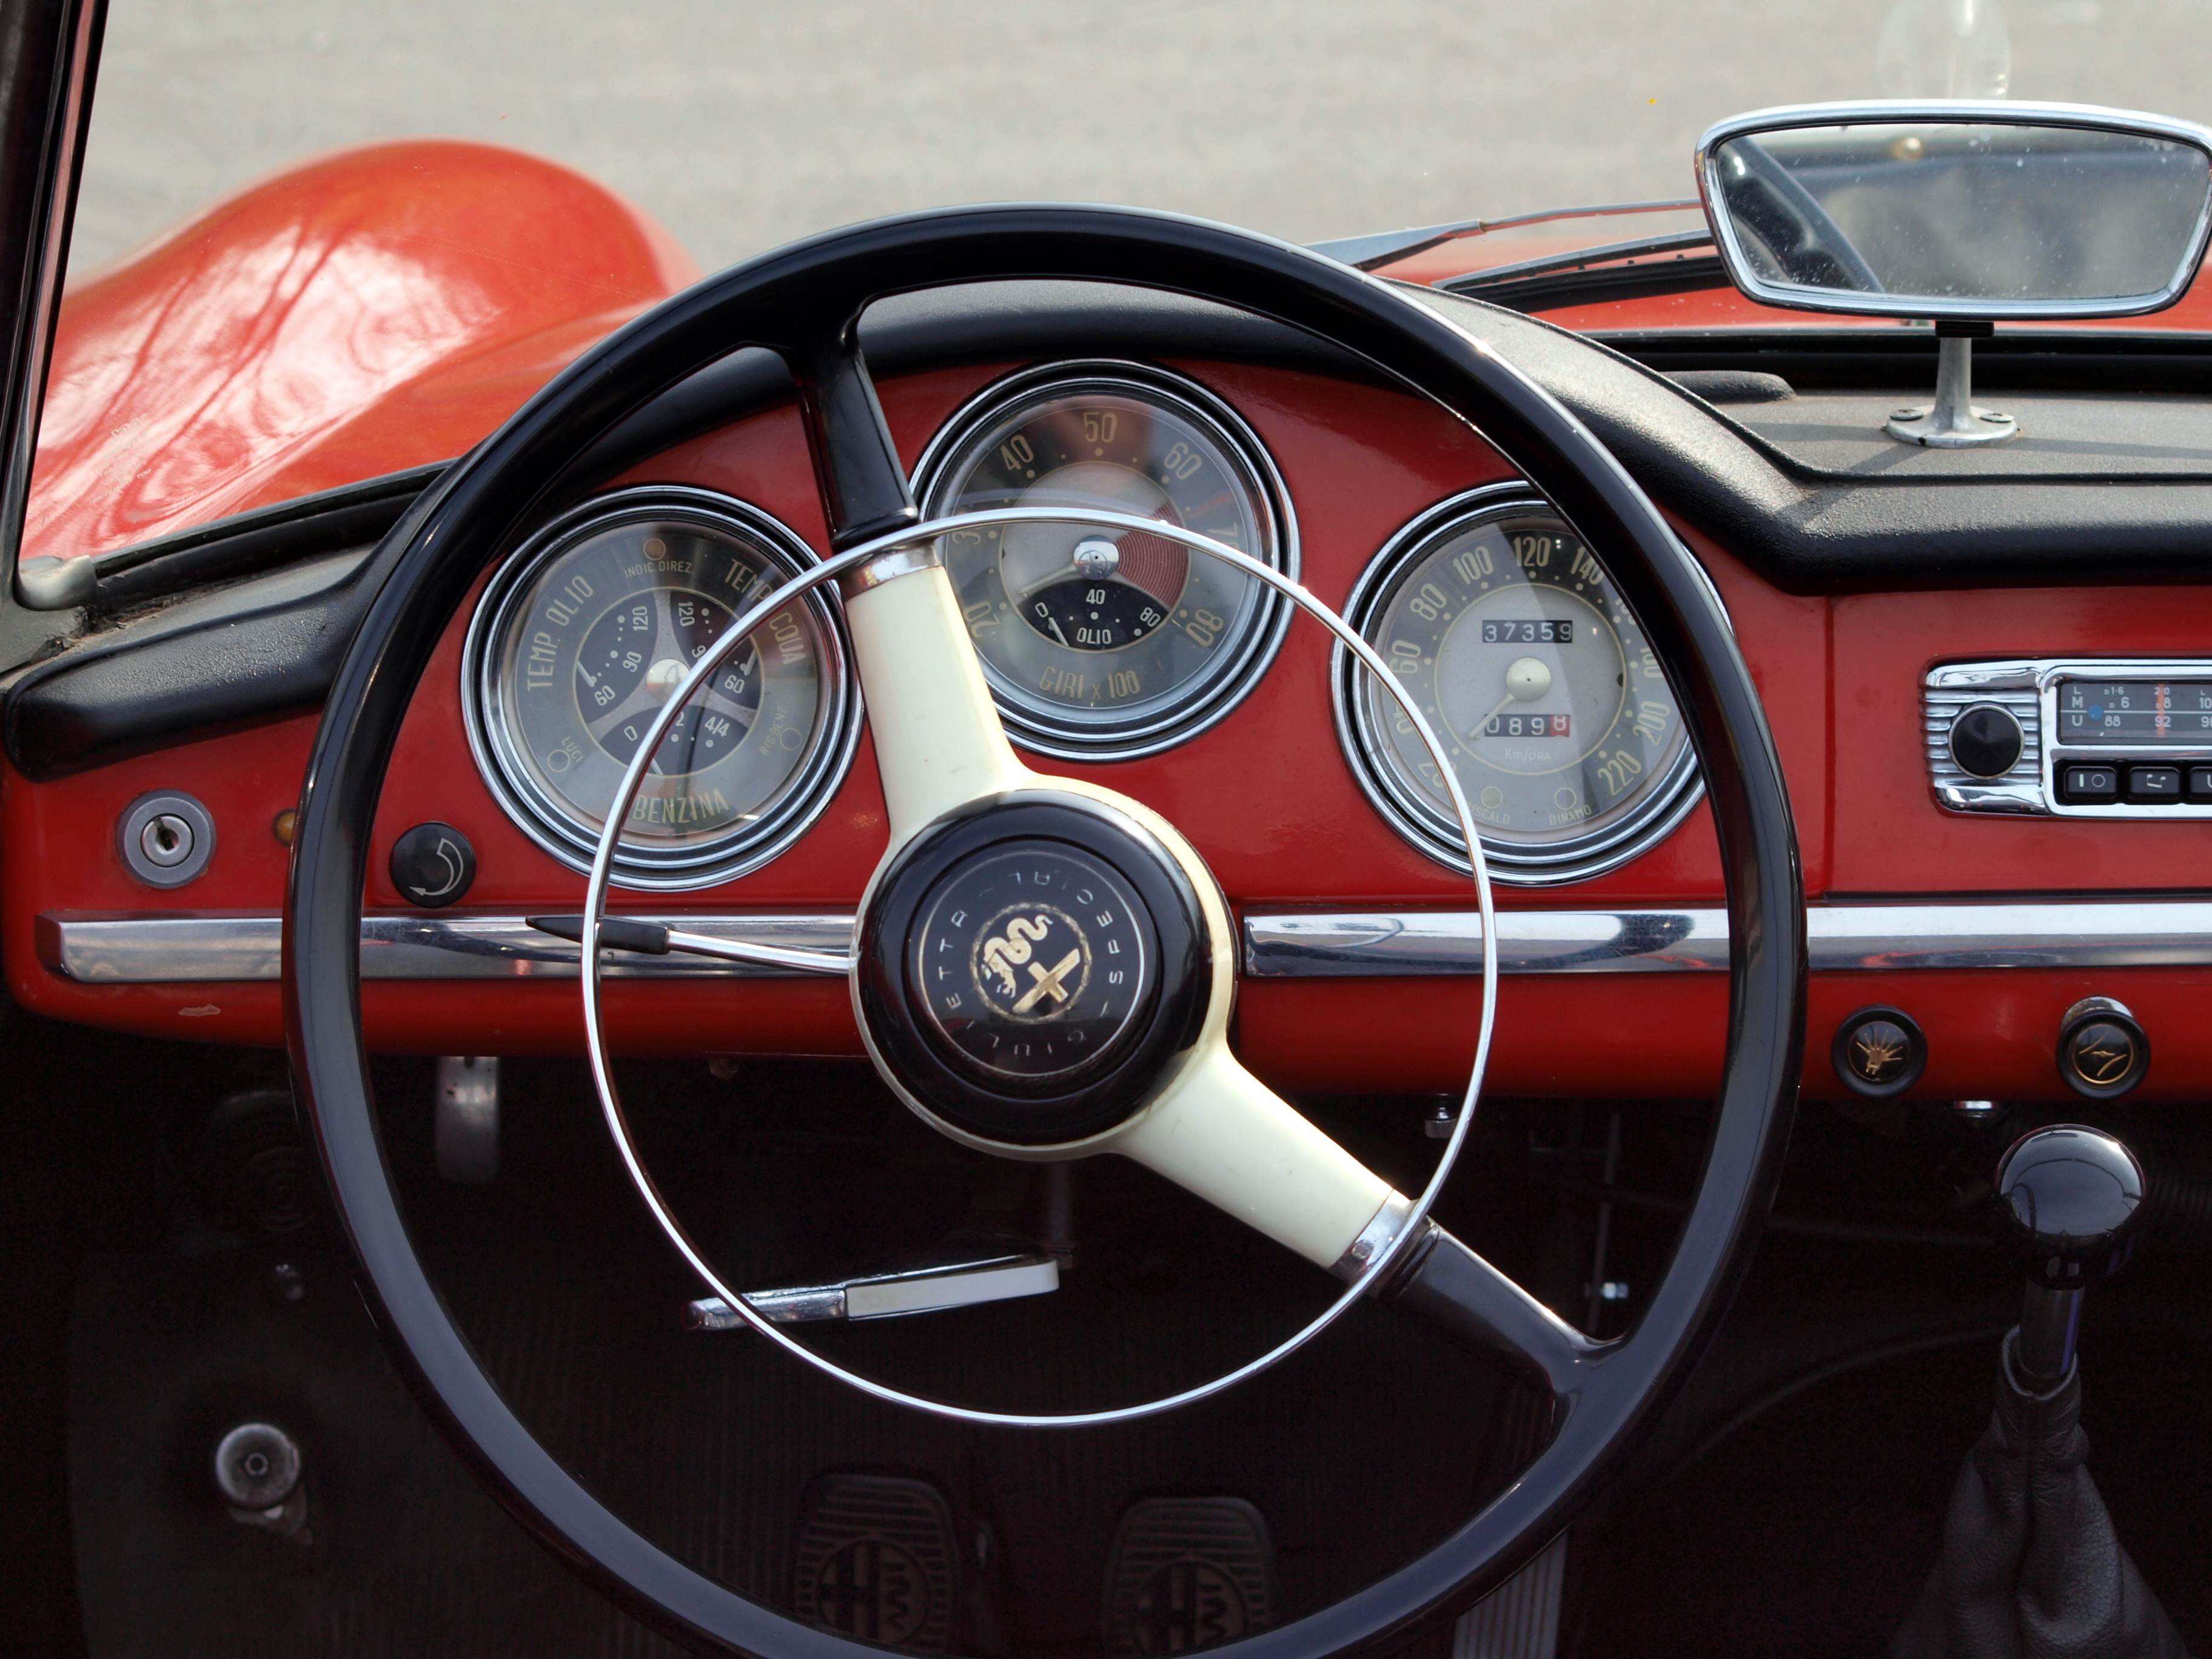
car, vintage, wheel, interior, vehicle, steering wheel, dashboard, classic car, sports car, vintage car, spider, sedan, oldtimer, classic, antique car, city car, land vehicle, alfa romeo giulietta, automobile make, automotive exterior, compact car, luxury vehicle, subcompact car